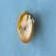
Maize quality: Bad